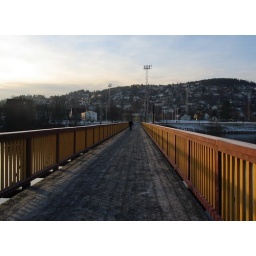
the walking bridge in trondheim. ye its named walking bridge.